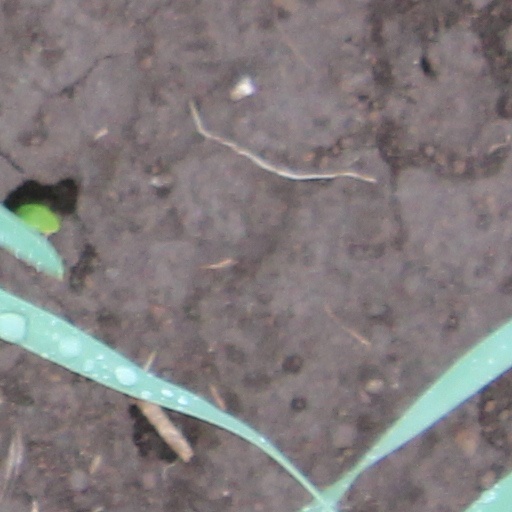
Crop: wheat